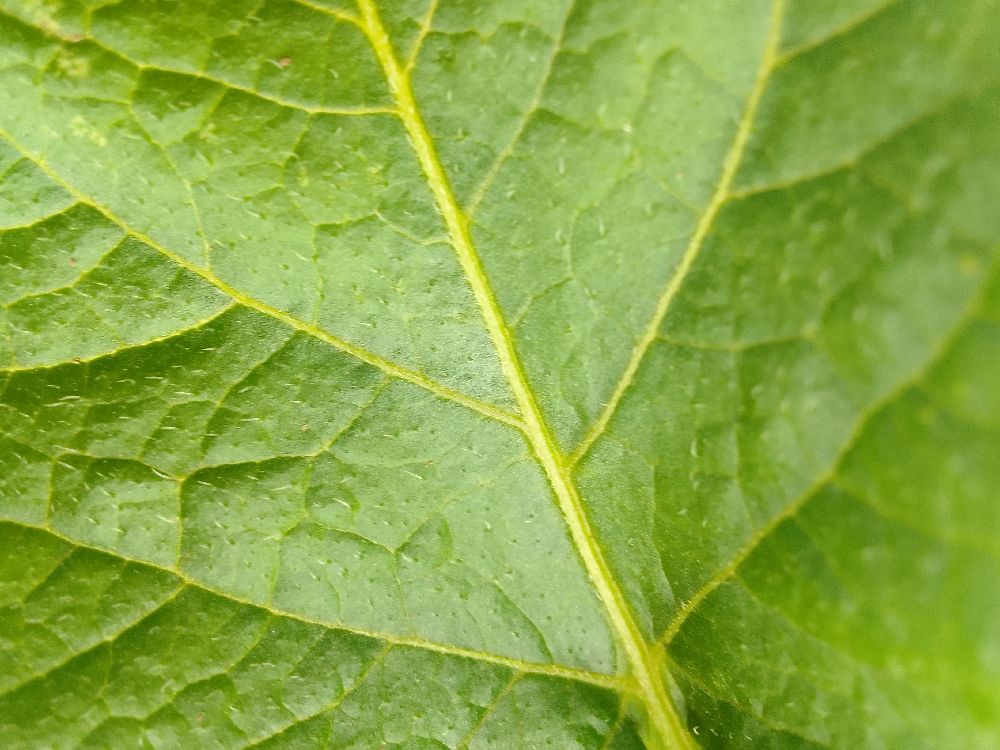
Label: Healthy